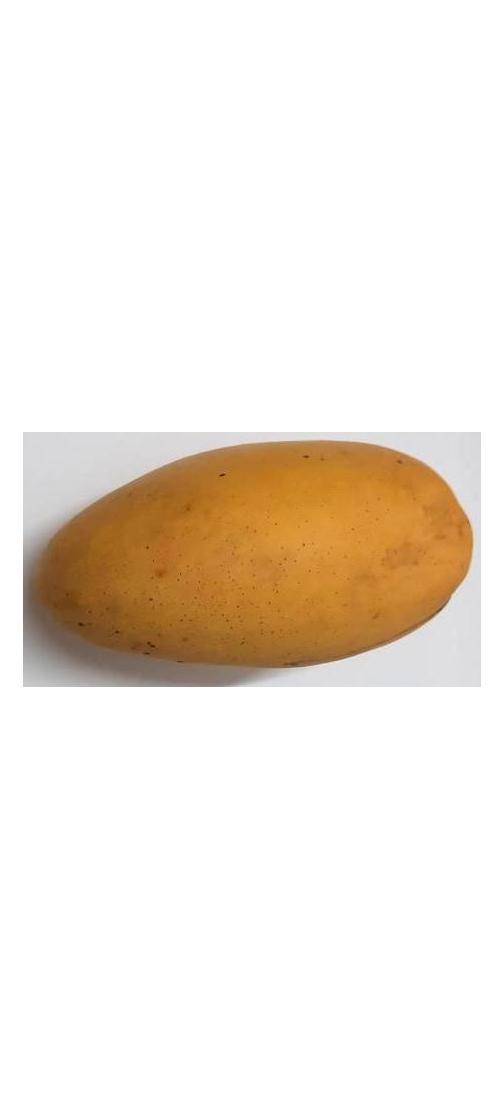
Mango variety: Katimon